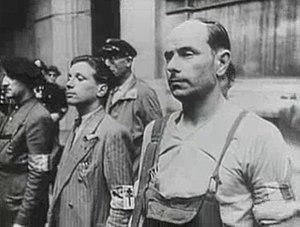
Paris subit l'occupation allemande entre le 14 juin 1940 et le 24 août 1944. Cette occupation se caractérise par la pénurie, la dictature de l'occupant et les rafles de Juifs, comme celle du Vél’ d’Hiv’.
La résistance intérieure française, appelée en France la Résistance, englobe l'ensemble des mouvements et réseaux clandestins qui durant la Seconde Guerre mondiale ont poursuivi la lutte contre l'Axe et ses relais collaborationnistes sur le territoire français depuis l'armistice du 22 juin 1940 jusqu’à la Libération en 1944.
Le 15ᵉ arrondissement de Paris est l’un des vingt arrondissements de Paris. Il est situé sur la rive gauche de la Seine, dans le sud-ouest de la ville, et est le résultat de l’annexion des communes de Vaugirard et de Grenelle en 1860. Il s’agit du plus peuplé des arrondissements avec 235 178 habitants en 2017.